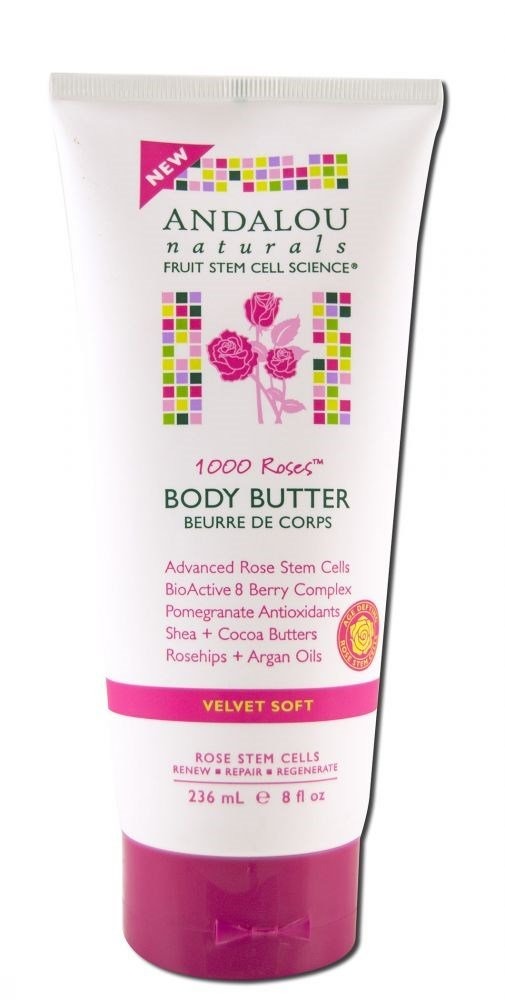
Item Name: Andalou Naturals Body Butter 1000 Roses
Value: 2.0
Unit: Count

Price: 11.99